Ringing Bell

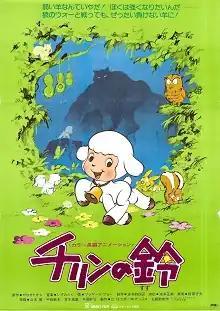
Poster of the film

is a 1978 Japanese anime adventure-drama film adaptation of the storybook of the same name written by Takashi Yanase, the creator of "Anpanman". It is most notable by fans and critics as a family film which makes a sharp, sudden turn into a dark and violent story that criticizes and reflects upon the theme of revenge and war.